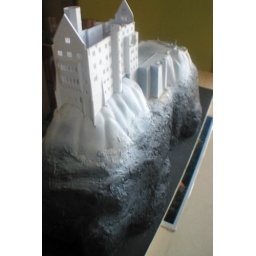
Neuschwanstein Castle Model by Doyusha, JapanStart of Model: 2. Basic texturing of mountain and beginning to add raw castle components